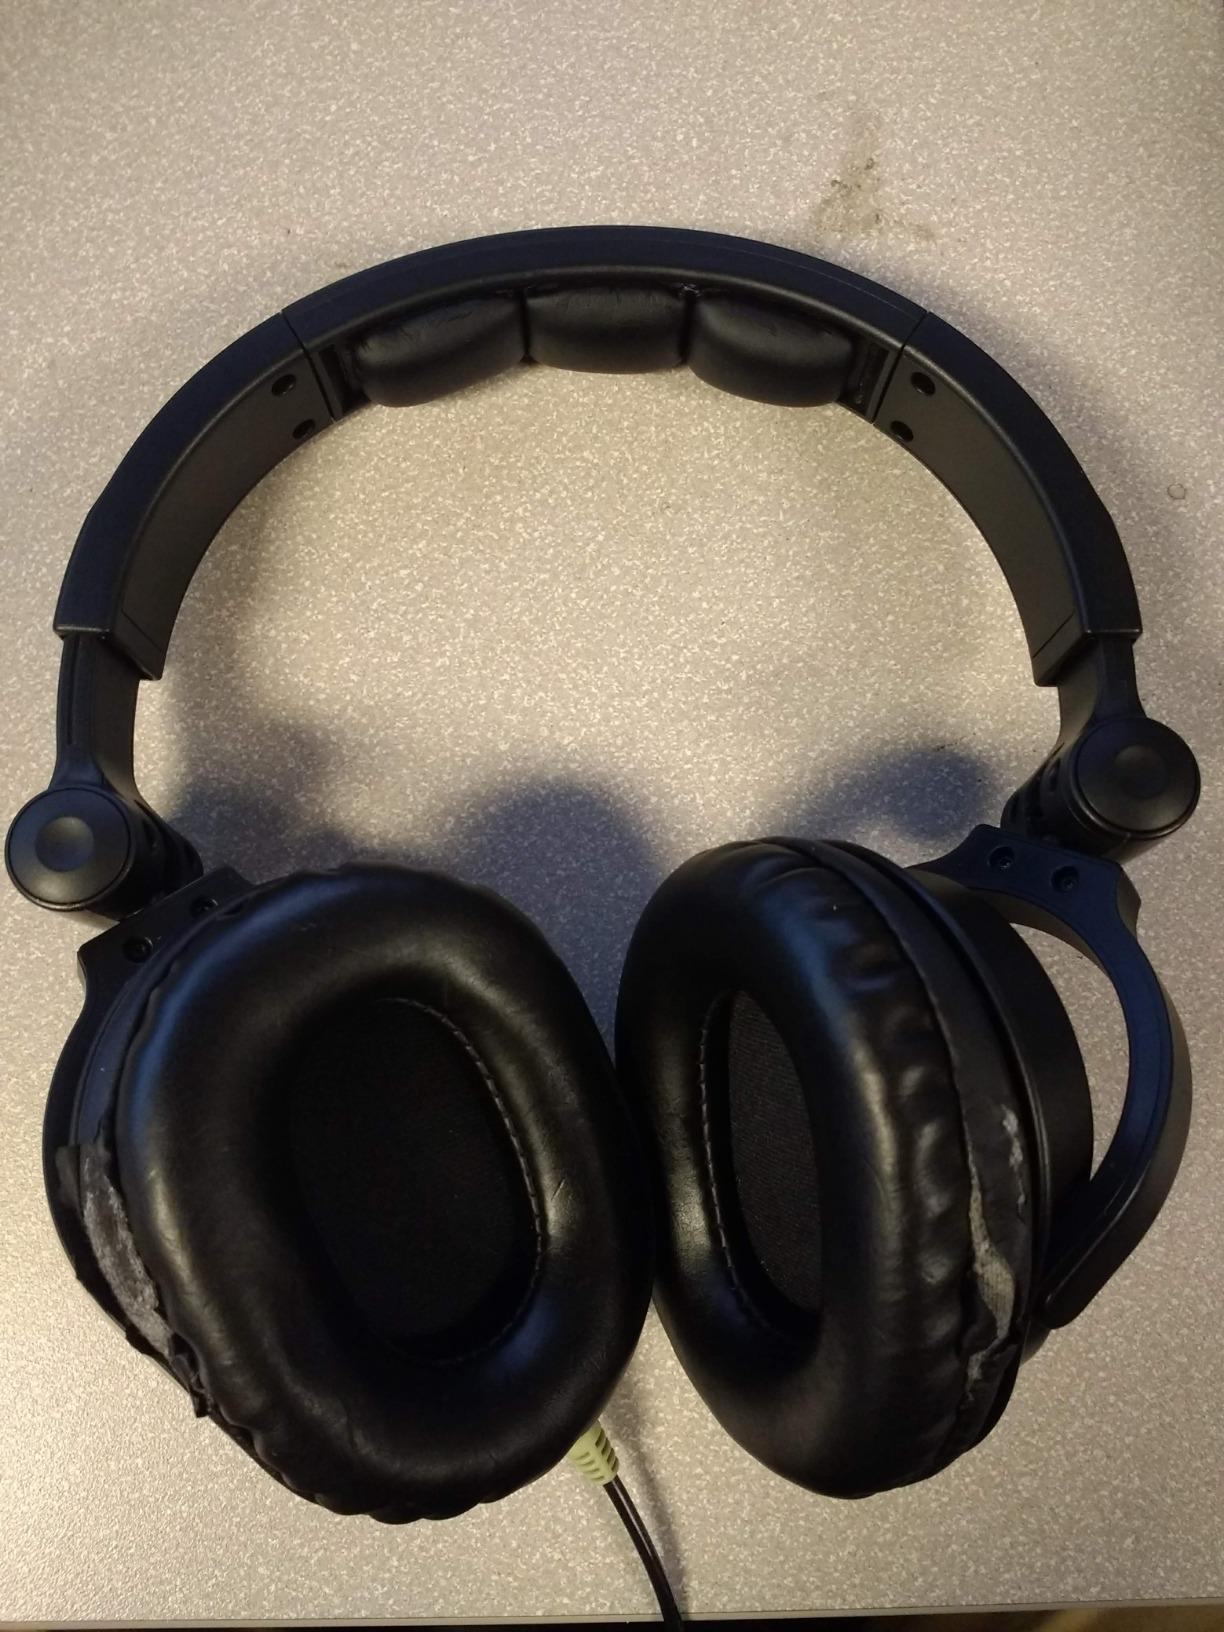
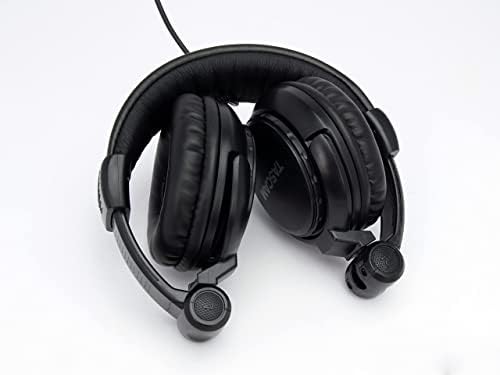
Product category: headphones
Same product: no